Road safety

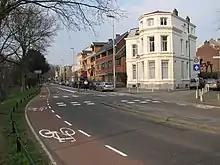
Utrecht has specially painted bicycle-only lanes.

On neighborhood roads where many vulnerable road users, such as pedestrians and bicyclists can be found, traffic calming can be a tool for road safety. Though not strictly a traffic calming measure, mini-traffic circles implanted in normal intersections of neighbourhood streets have been shown to reduce collisions at intersections dramatically (see picture). Shared space schemes, which rely on human instincts and interactions, such as eye contact, for their effectiveness, and are characterised by the removal of traditional traffic signals and signs, and even by the removal of the distinction between carriageway (roadway) and footway (sidewalk), are also becoming increasingly popular. Both approaches can be shown to be effective.